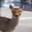
Label: deer